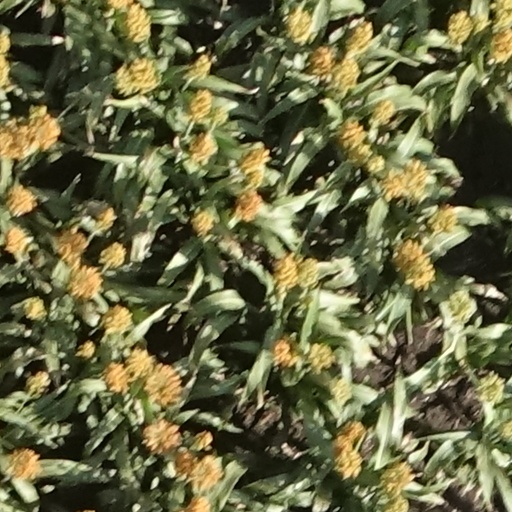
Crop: sorghum